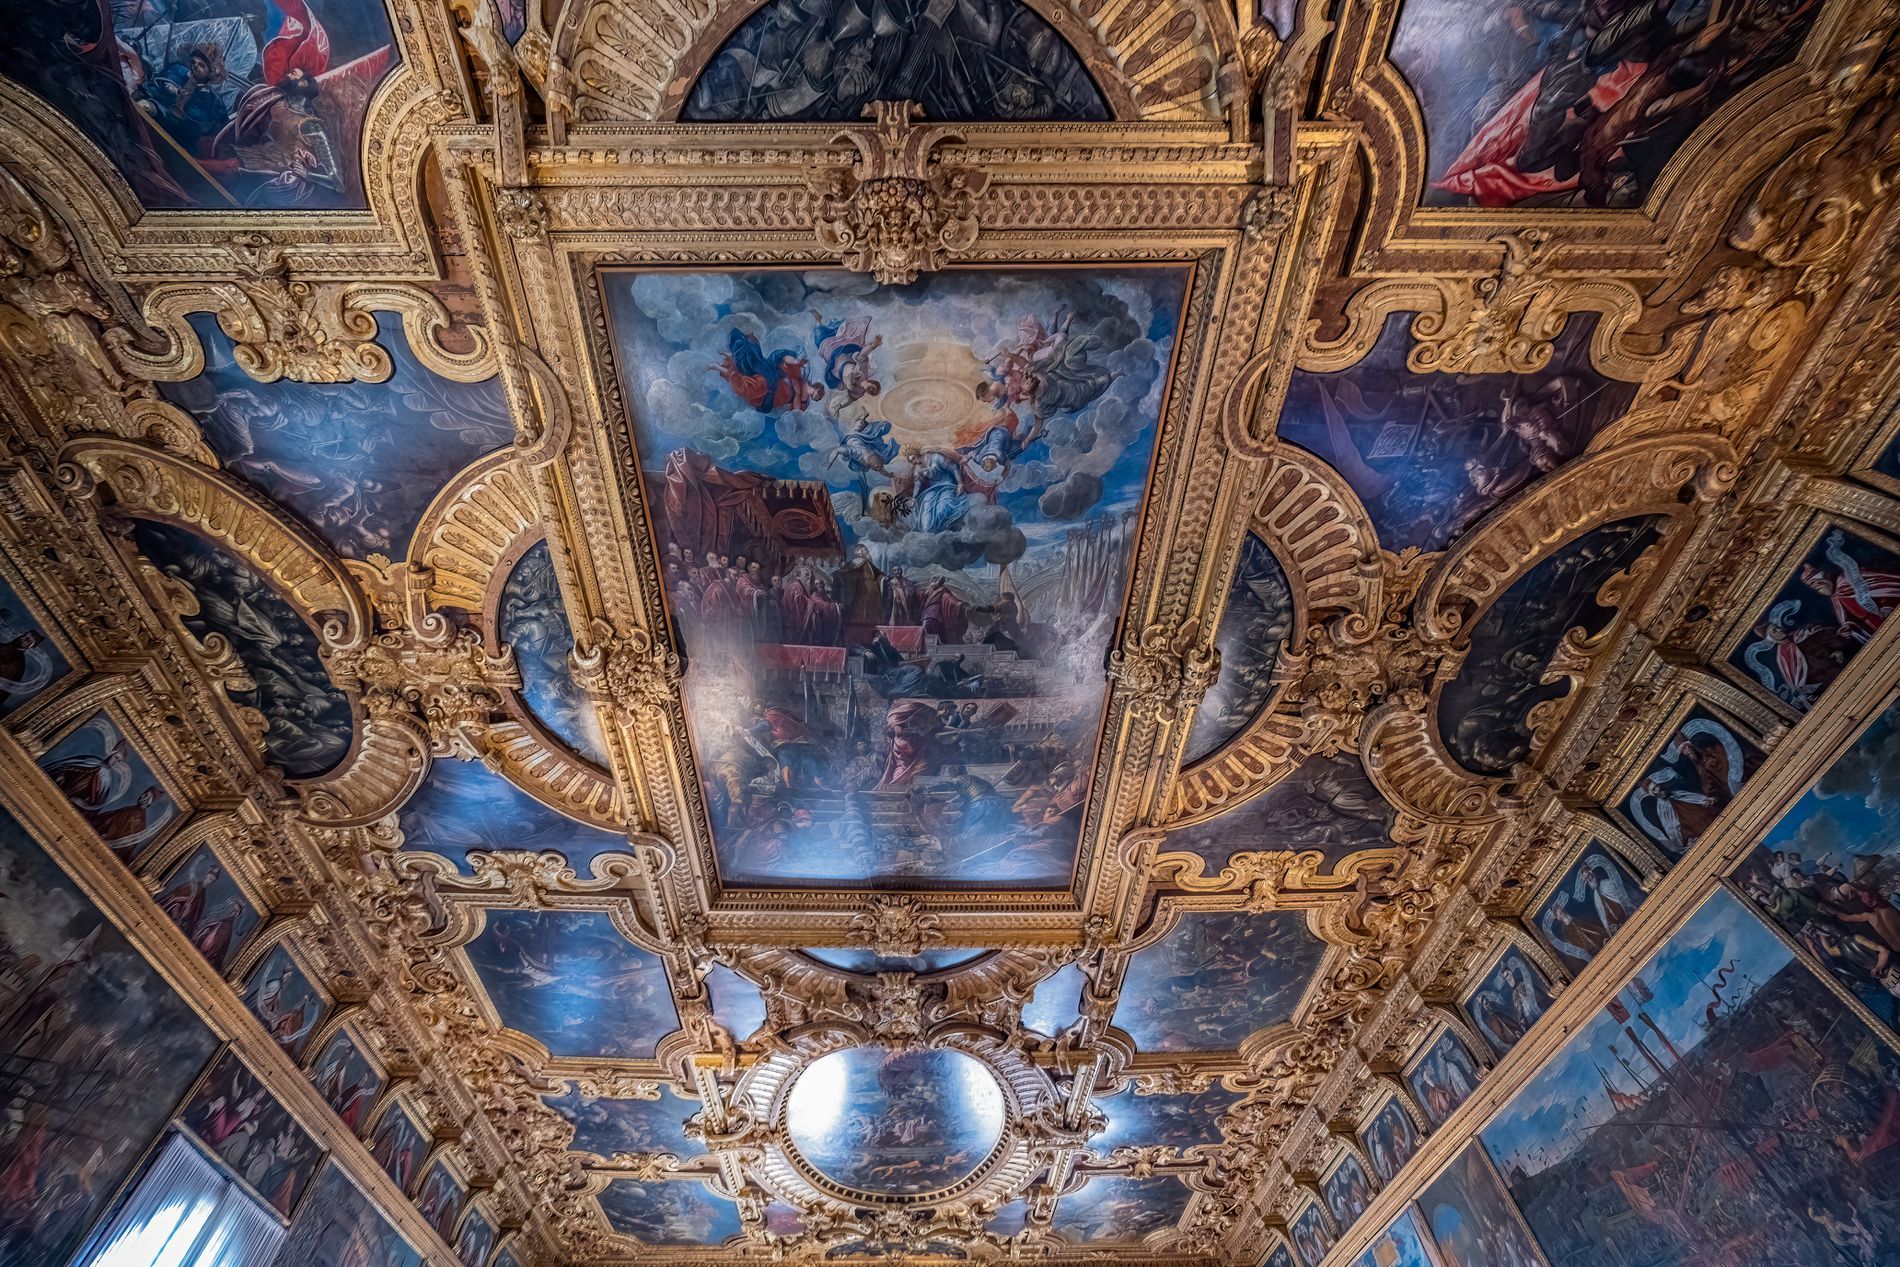
Golden Art
An ornate ceiling filled with golden carvings and classical paintings, captured in brilliant detail and perspective.
This photograph, taken from a low angle, almost straight up, shows the grandeur of the ceiling of a historic hall. The golden frames and vibrant classical paintings create a stately and majestic atmosphere. The color palette blends gold, dark blue, and red, evoking a timeless sense of grandeur and artistic mastery. The scene appears regal and intricate, with every inch telling a story of artistic mastery.
Labels: Altar, Architecture, Building, Church, Prayer, Art, Painting, Person, Apse, archaeological frame, Ceiling Paintings